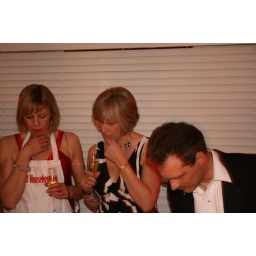
Lucie co-ordinated her table with my dress you know, Jackie -- I was very touched by her attention to detail